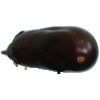
Label: eggplant